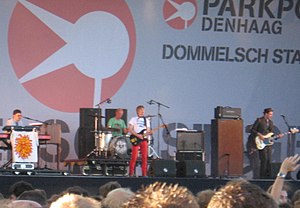
Kula Shaker
Kula Shaker, 2008
Kula Shaker er et Rockband fra Storbritannien.